1970–71 S.L. Benfica season

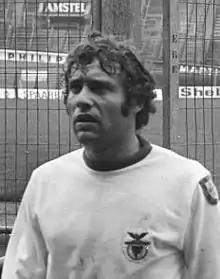
José Henrique played in all but ten minutes of the league campaign. João Fonseca replaced him in the final minutes of the last match.

Benfica began the second part of the campaign with an away win over CUF. Sporting lost so Benfica regained two points, right before meeting them. In the Lisbon derby, Benfica received and beat Sporting by 5–1 with a hat-trick from Artur Jorge. Jimmy Hagan described the win as "Speed, goals and football, plus an amazing Vítor Damas". Benfica was now with 21 points, two less than Sporting. They kept on winning and beat Boavista by 3–0 on the road. After a tour in South America in mid January, Benfica defeated Vitória de Guimarães at home and got within a point of Sporting, after they dropped points on the same day. On 31 January, Benfica visited Estádio das Antas and was surprised by 4–0 loss. This result kept Benfica in third place and saw Sporting reopen a three–point lead. In the opening match of February, Benfica beat Belenenses at home, while Sporting drew away, resetting the gap between them at two points. In the following two match-days, all of the Big Three won, so no changes occurred at the top of the table; Benfica beat Tirsense on the road and Barreinse in Estádio da Luz. On 21 March, Benfica defeated Farense at home by 5–0 and climbed to the top of table, taking advantage of a loss from Sporting and Porto draw. The win put Sporting and Benfica level on points. Benfica closed March with an away win over Leixões, with Porto losing and dropping out of race. This left Benfica and Sporting with a three–point lead and three match-days to go. On 4 April, Benfica beat Vitória de Setúbal at home and for the first time headed the league isolated, with a two-point lead. Sporting had lost with Porto. Three weeks later, Benfica confirmed their league title with an away win over Varzim. It was their 18th league title. They finished the Primeira Divisão with a 5–1 victory over Académica, ending the campaign with a three-point lead over Sporting, having won nine points over them in half a season. Artur Jorge was Bola de Prata with 24 goals. The season concluded with Benfica and Sporting both qualifying for the Taça de Portugal final, with Sporting winning by 4–1. It was Sporting's first ever win against Benfica in the final of the Taça de Portugal.